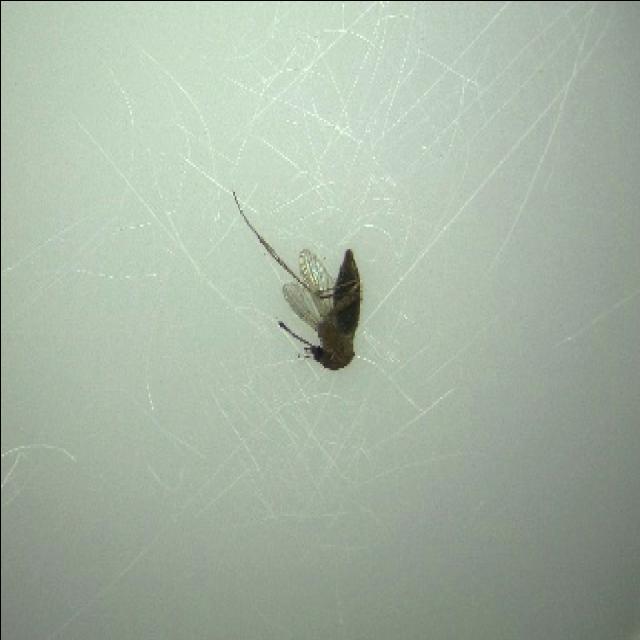
Species: culex_tritaeniorhynchus